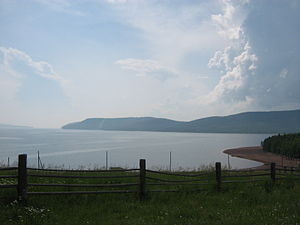
Bratskreservoiret / Billeder
Bratskreservoiret er et vandkraftreservoir på Angarafloden nordvest for Bajkalsøen mellem Bratsk og Tsjeremkhovo i Irkutsk oblast, Rusland. Det er opkaldt efter byen Bratsk, den største by ved reservoiret. Reservoiret har et areal på 5.470 km², næsten dobbelt så stort som Fyn, og et maksimalt volumen på 169,27 km³.